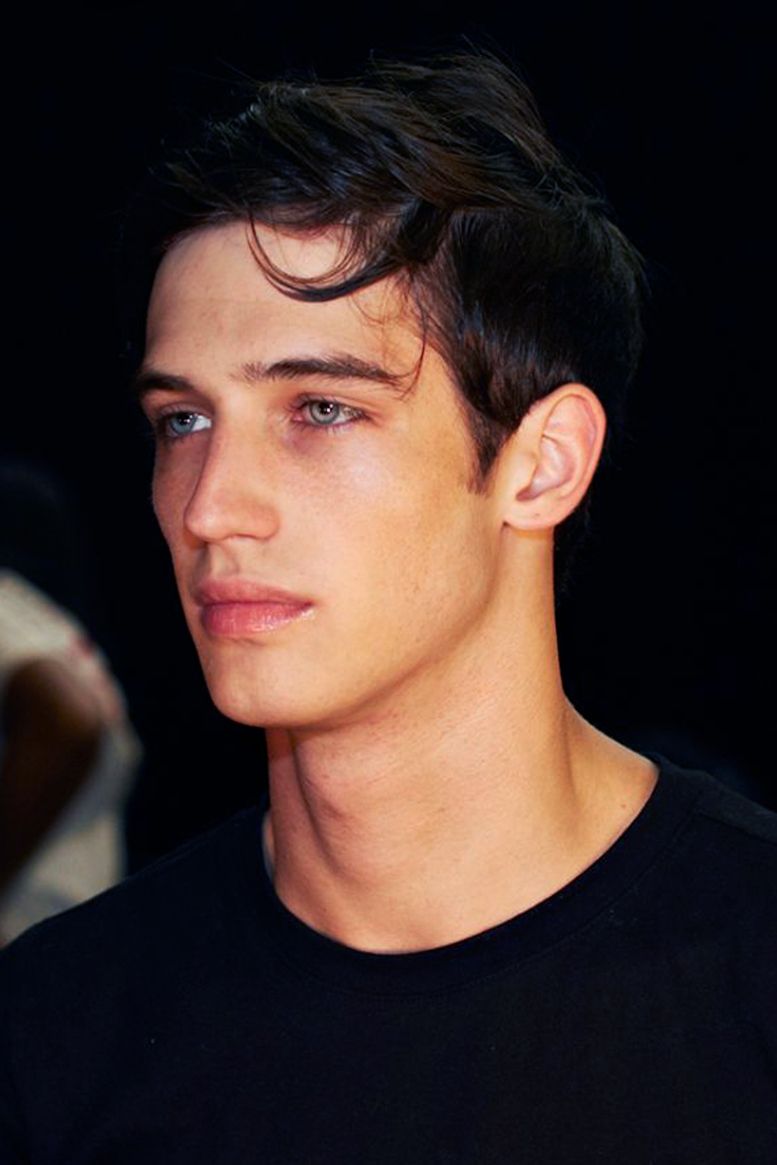
Portrait style: Real Portrait